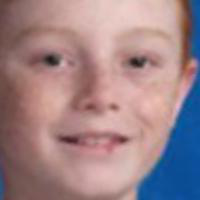
Age group: age 01-10